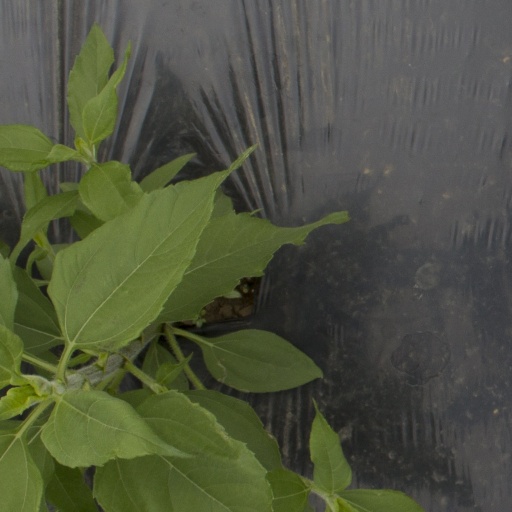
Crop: Jerusalem artichoke